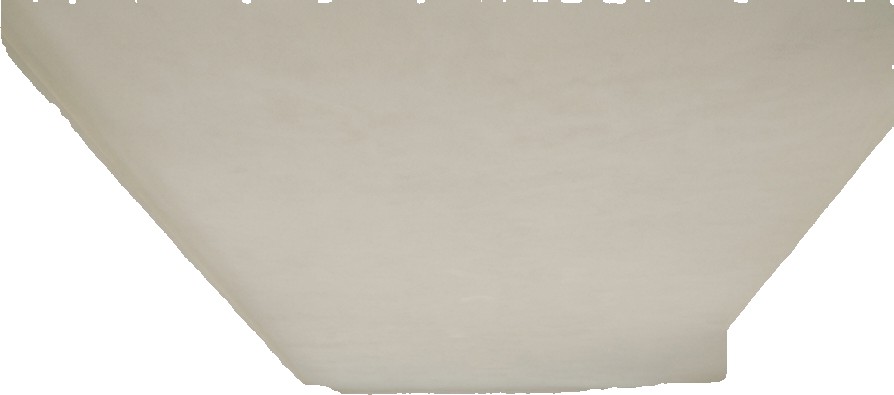
Surface category: ceiling